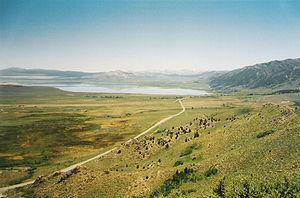
Le lac Mono, traduction de Mono lake en anglais, est un lac salé situé dans le désert de la Sierra Nevada en Californie, à environ 13 km à l’est du parc du Yosemite, près de la ville de Lee Vining. Ce lac au milieu d'une vaste et ancienne caldeira est un écosystème original et inhabituellement productif.
Le bassin de Mono est un bassin endoréique situé à l'est du parc national de Yosemite, en Californie. Il fait partie du Grand Bassin des États-Unis. Il est bordé à l'ouest par la Sierra Nevada, à l'est par les Cowtrack Mountains, au nord par les Bodie Hills et au sud par le rebord septentrional de la caldeira de Long Valley.